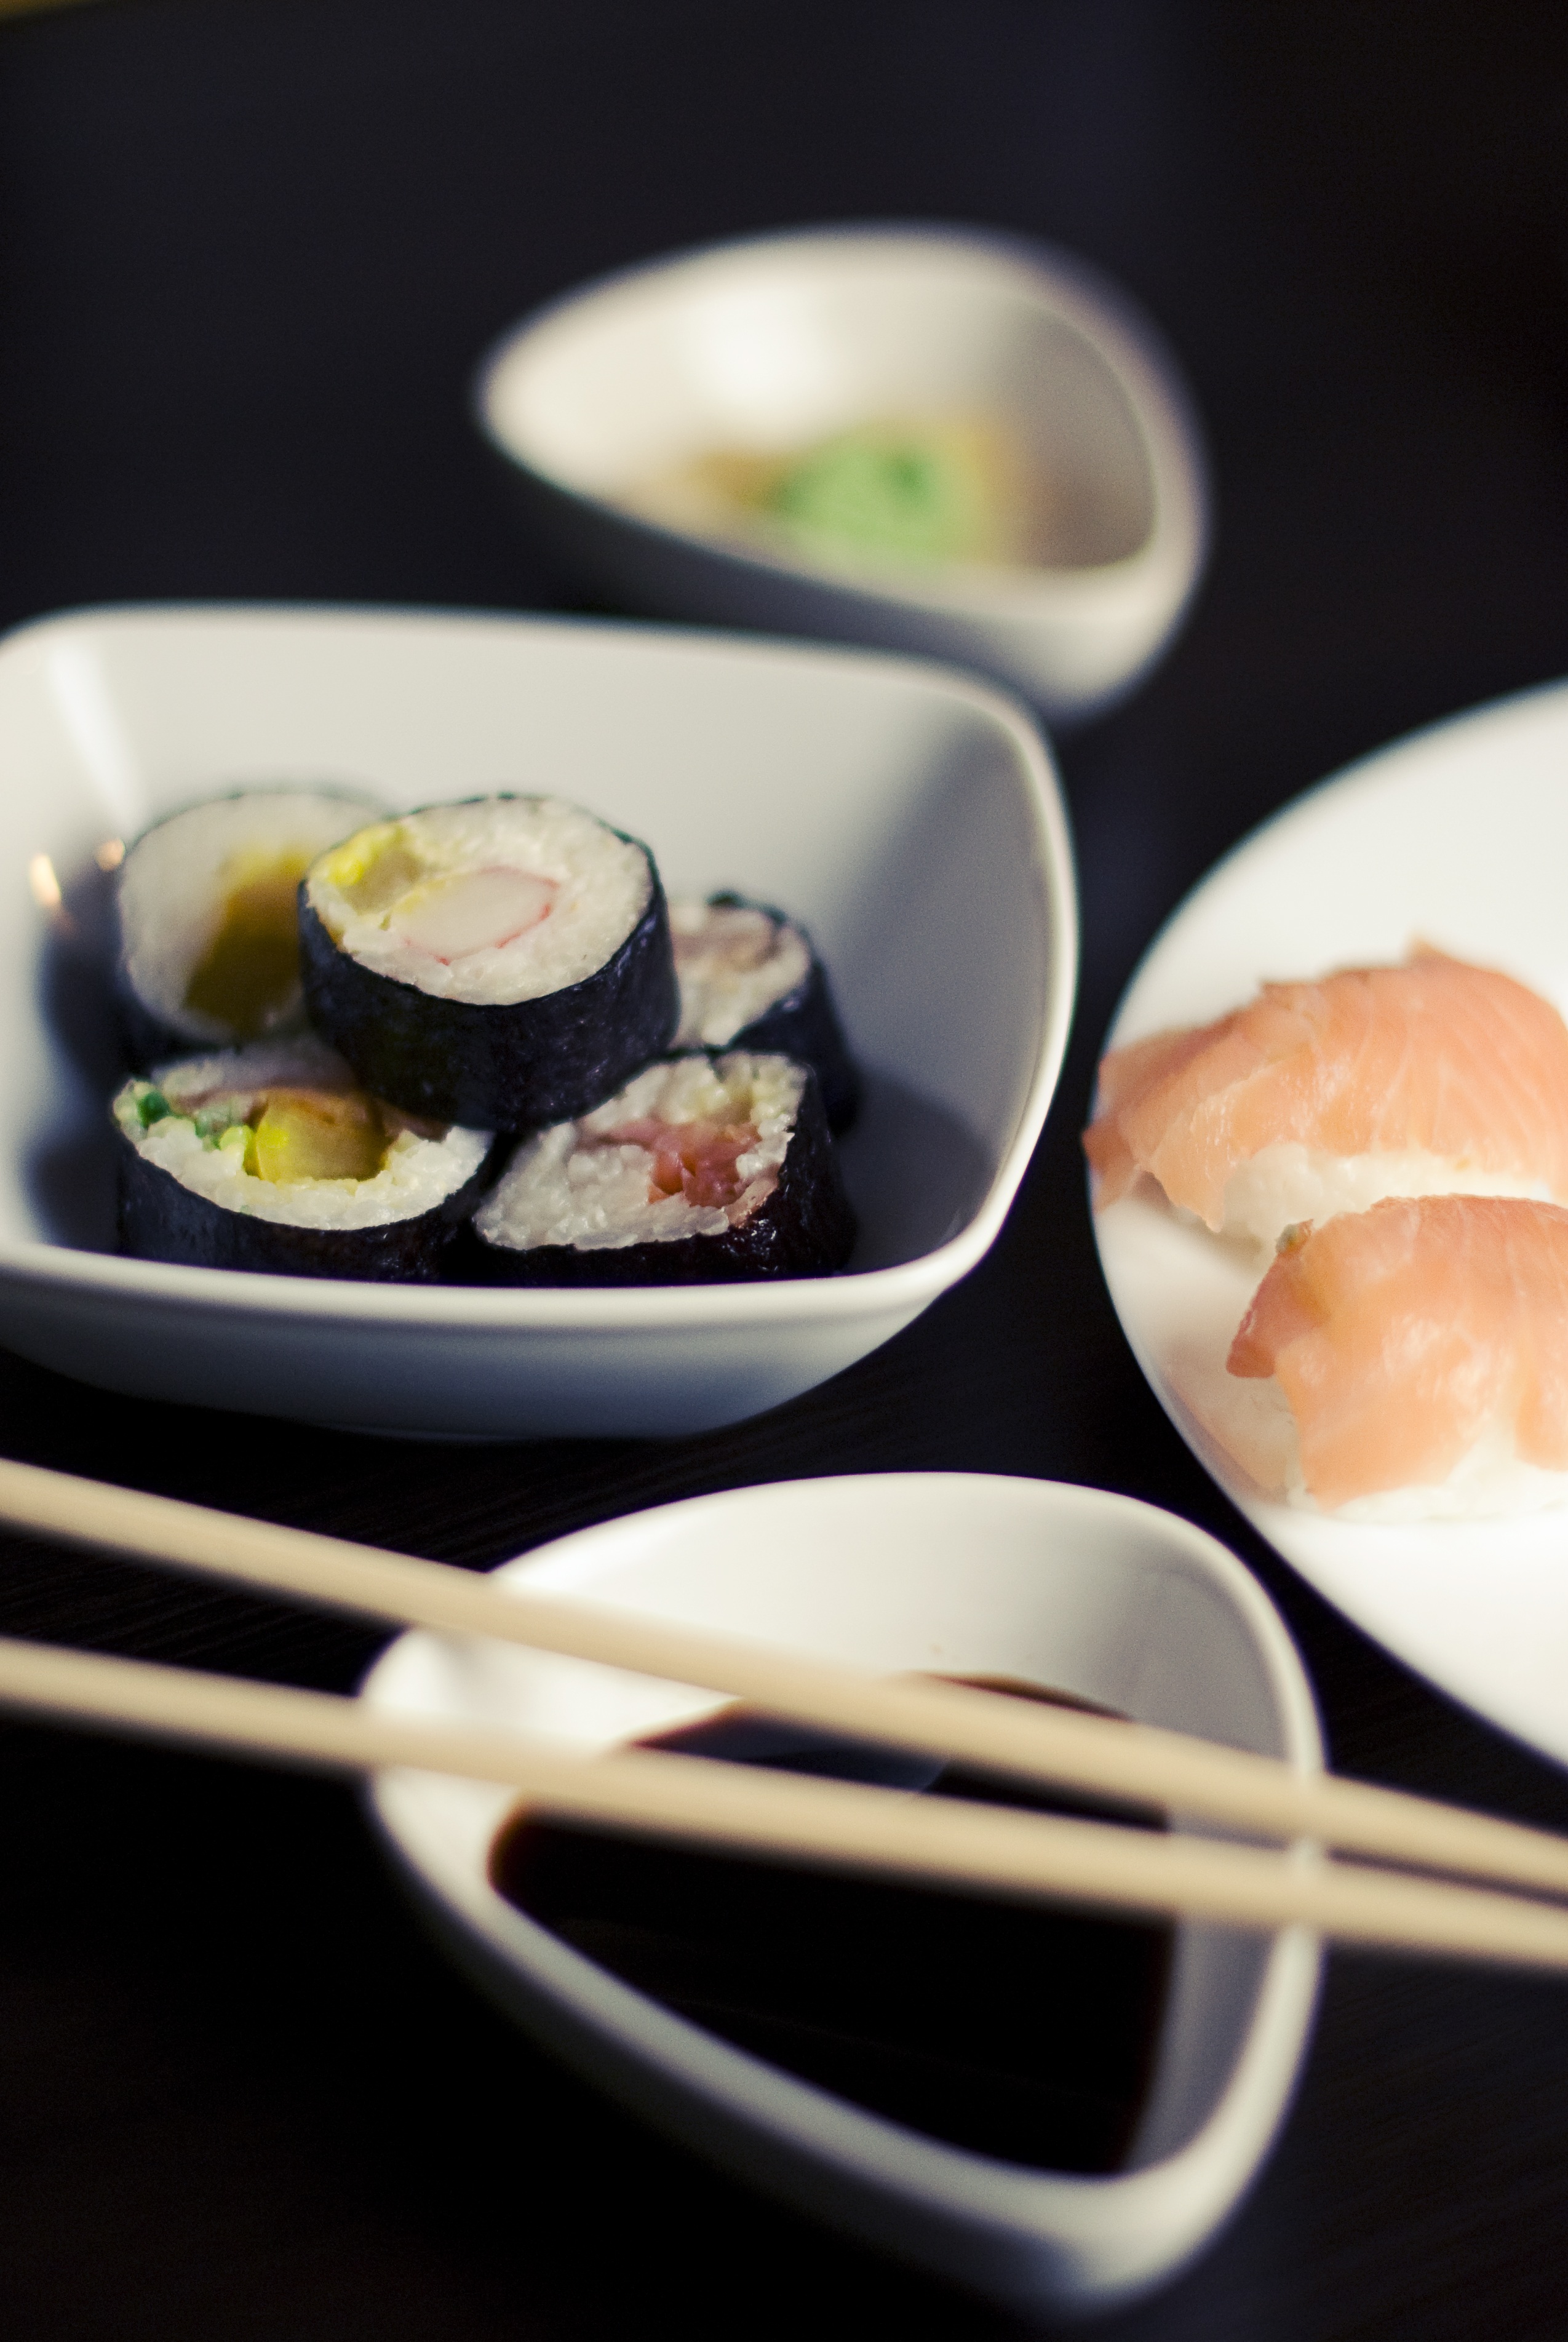
restaurant, asian, dish, meal, food, seafood, gourmet, healthy, snack, lunch, cuisine, delicious, asian food, sushi, japanese, dinner, tasty, roll, raw, salmon, diet, japanese cuisine